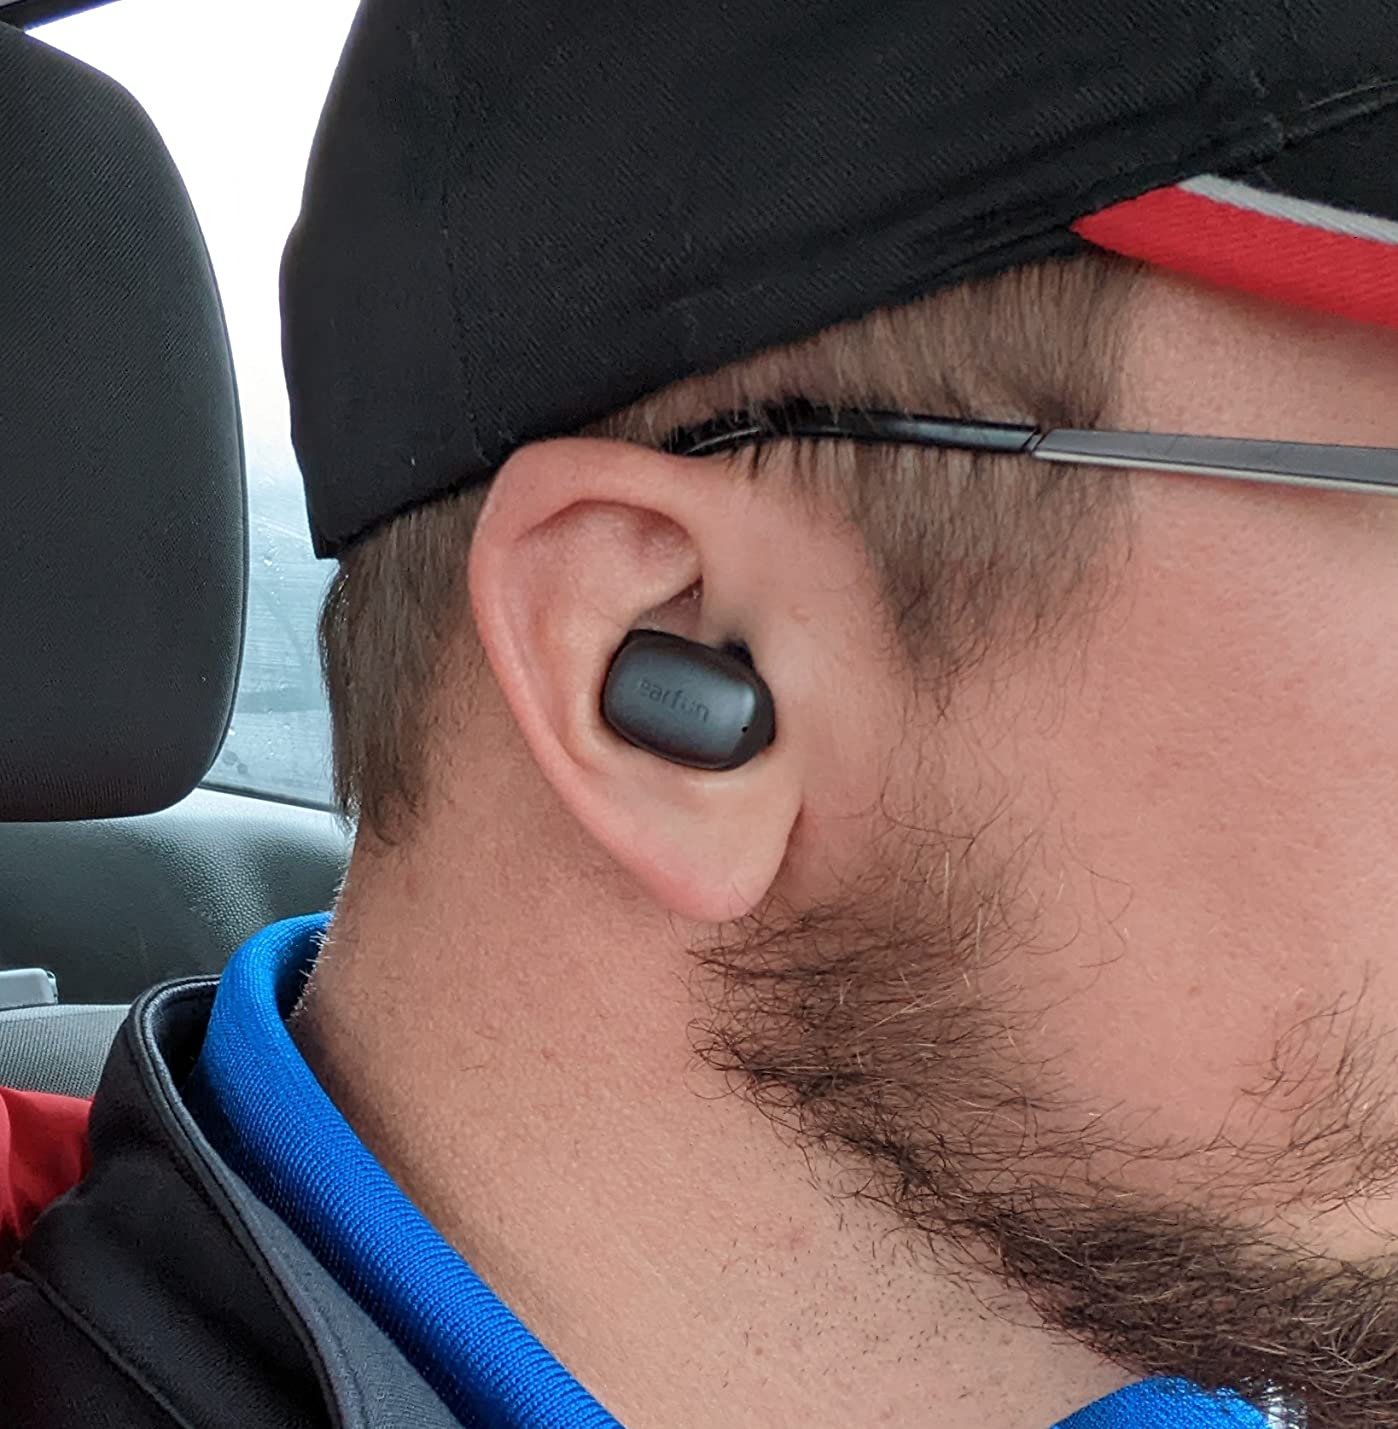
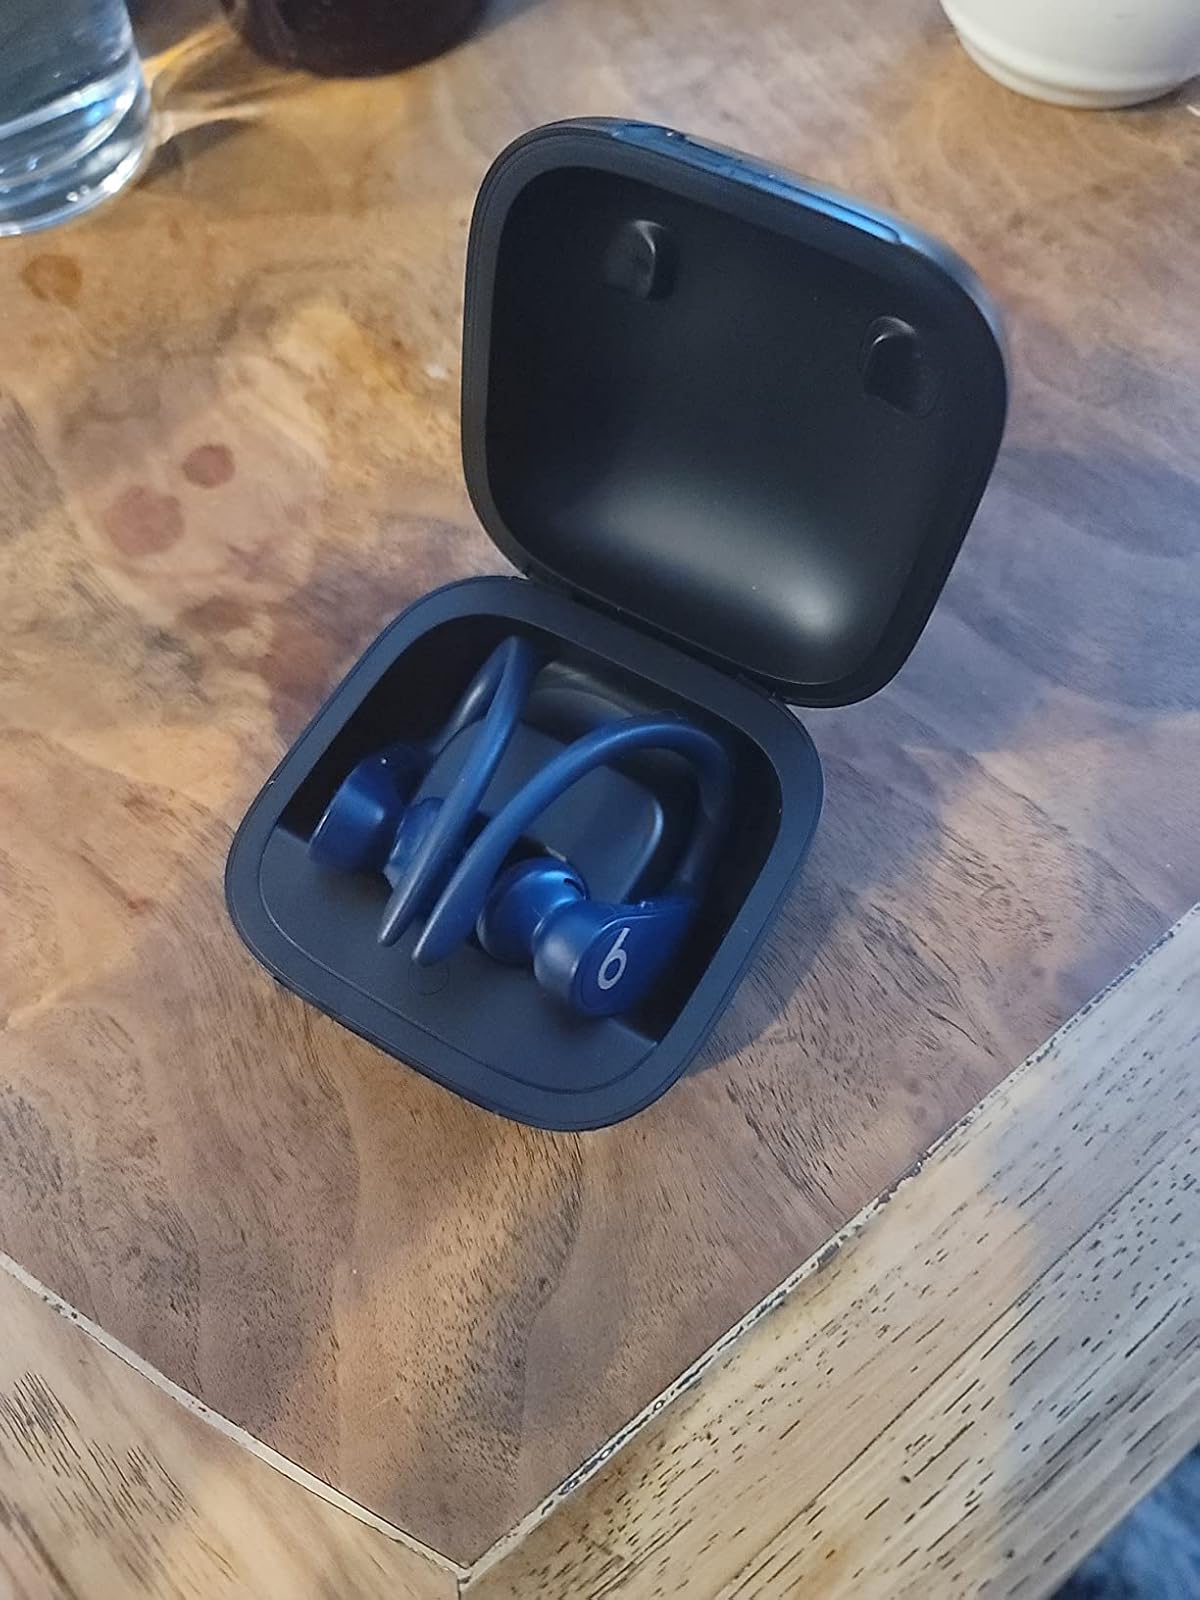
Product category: earbuds
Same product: no